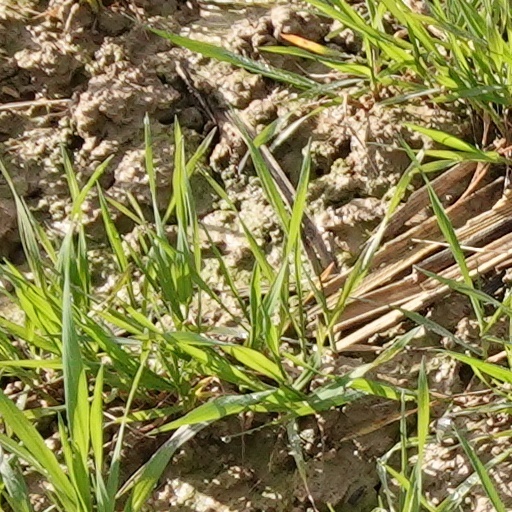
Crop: wheat